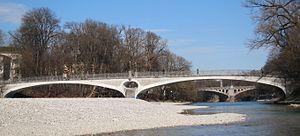
L'Isar est une rivière de Bavière en Allemagne, affluent droit du fleuve le Danube.
Le pont Kabelsteg est un pont piétonnier situé à Munich. Le pont relie la rive est de l'Isar à l'île Prater et traverse le côté de l'Isar appelé Kleine Isar. La continuation directe à travers le Grande Isar est le Mariannenbrücke, qui mène de l’île à la rive ouest.